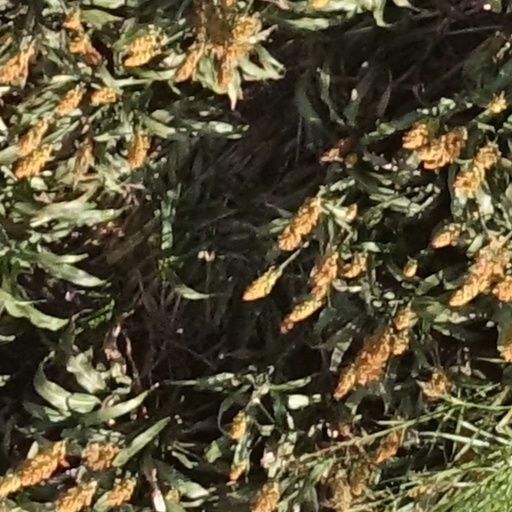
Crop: sorghum